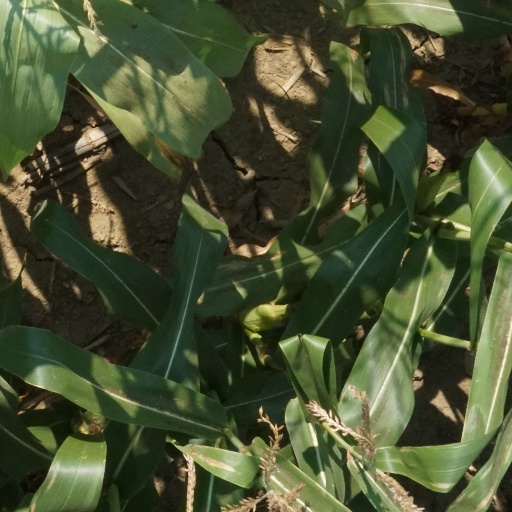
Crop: maize; corn